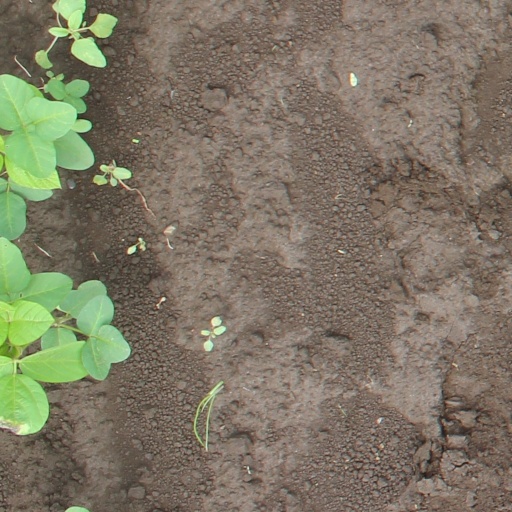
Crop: soybean